Whifflet

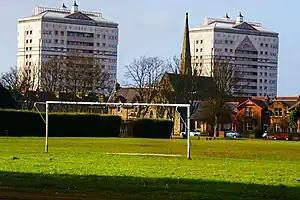
Whifflet Park in Coatbridge looking north showing Whifflet Court and Calder Court in the background.

Whifflet is dominated by its Main Street, aptly named 'Whifflet Street', which has numerous shops, takeout restaurants, bookmakers, an old fashioned sweet shop and many pubs.